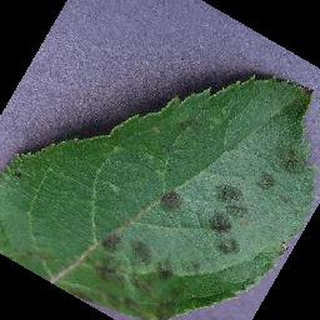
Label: apple_apple_scab